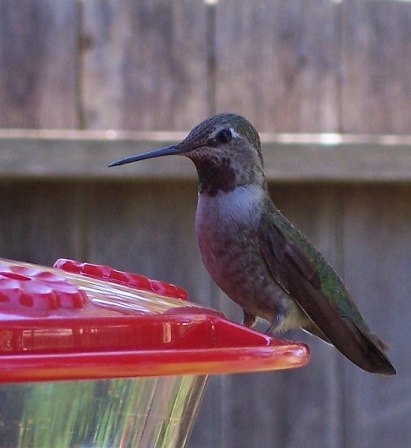
a small bird with a very long, narrow and pointy beak, the chest and belly are grayish blue and the wings are black with a green shimmera very small bird with long wings, and a long black bill.
the little grey breasted bird has green wings and green head and a long grey beak.
a small bird with very pointy long bill. it is green mostly but has other colors in it.
this is a small, grey bird with green on the wingbars, and a long, thin bill.
this bird is black with blue and green and has a long, pointy beak.
a bird with grey throat, black wings and the bill is long and pointed
this small bird has a very long dark blue bill with grey and white markings on its head, with a grey white neck band and brown and green wing feathers.
this bird has a very large head with a super long and skinny bill.
this bird has a really long beak that is pointed on the end, a short neck and wide head, colorful wings, a short tail, and spotted belly.
Species: Anna Hummingbird